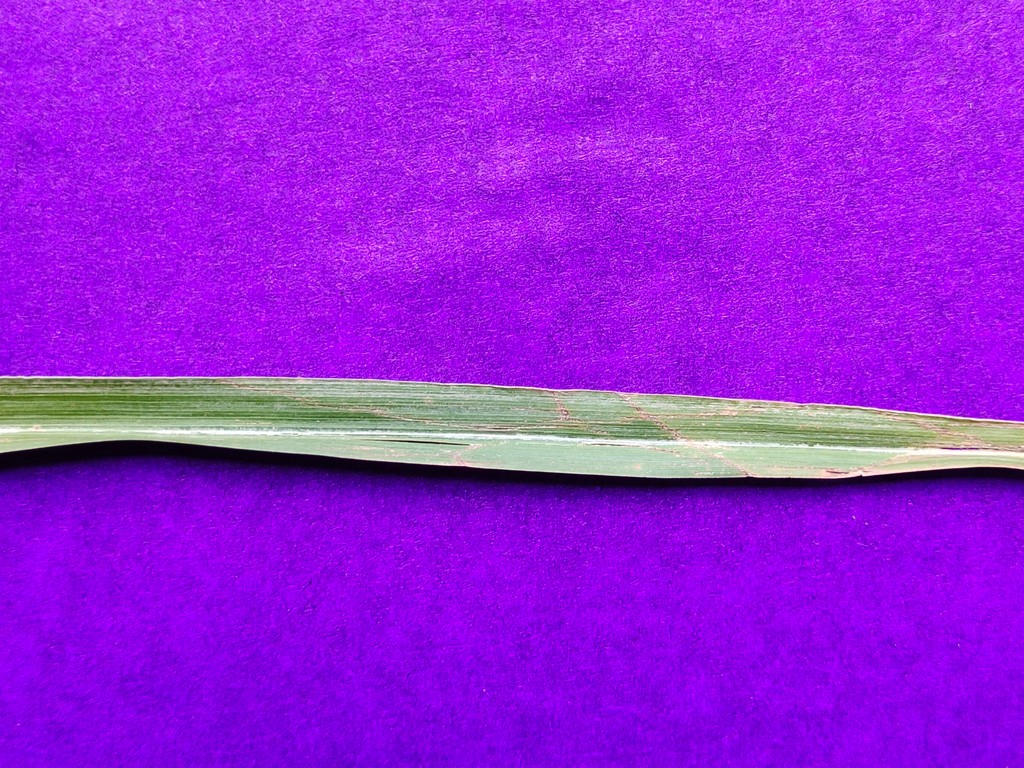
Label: Unhealthy